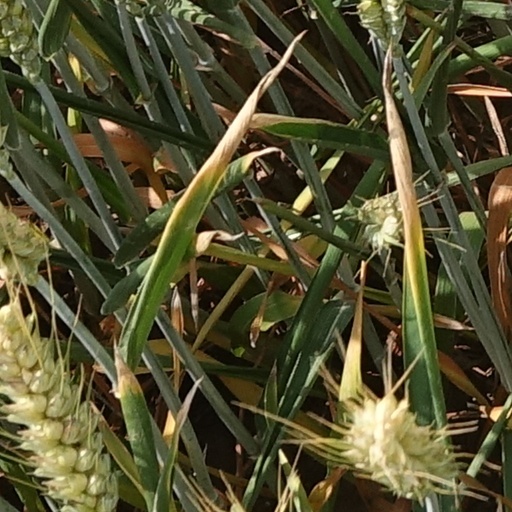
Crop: wheat